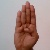
The image shows a hand gesture representing the letter 'B' in Indian Sign Language.